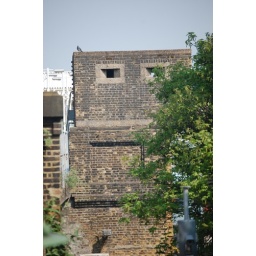
Pill box build in to Putney bridge LUL station